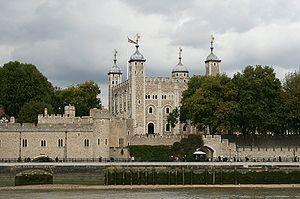
La tour de Londres est une forteresse historique située sur la rive nord de la Tamise à Londres en Angleterre à côté du Tower Bridge. La tour se trouve dans le district londonien de Tower Hamlets situé à l'est de la Cité de Londres dans un espace appelé Tower Hill. Sa construction commença vers la fin de l'année 1066 dans le cadre de la conquête normande de l’Angleterre. La tour Blanche qui donna son nom à l'ensemble du château, fut construite sur l'ordre de Guillaume le Conquérant en 1078 et fut considérée comme un symbole de l'oppression infligée à Londres par la classe dirigeante. Le château fut utilisé comme prison dès 1100. Il servait également de grand palais et de résidence royale. Dans son ensemble, la tour est un complexe composé de plusieurs bâtiments entourés de deux murailles défensives concentriques et d'une douve. Il y eut plusieurs phases d'expansion, principalement lors des règnes de Richard Iᵉʳ, d'Henri III et d'Édouard Iᵉʳ aux XIIᵉ et XIIIᵉ siècles. Le plan général établi à la fin du XIIIᵉ siècle n'évolua pas malgré les activités ultérieures dans ces murs.
L'histoire des fortifications de Londres remonte à la période romaine, autour de Londinium jusq'au XXᵉ siècle. Elles sont aujourd'hui devenues des attractions touristiques.